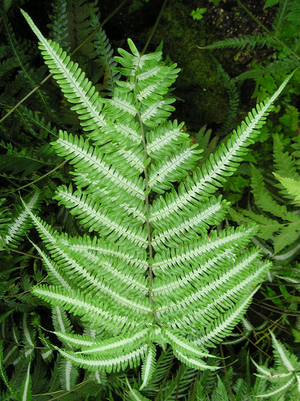
Les Pteridaceae sont une famille qui regroupe de nombreuses fougères.
Le genre Pteris regroupe quelques espèces de fougères souvent tropicales. On trouve en France la fougère aigle autrefois classée parmi les Pteris, mais depuis reclassée parmi les Pteridium.